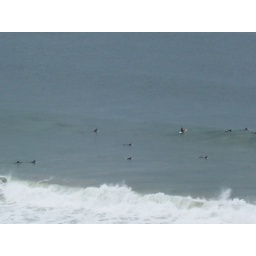
theyre the small black dots in the water